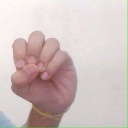
अक्षर: उ